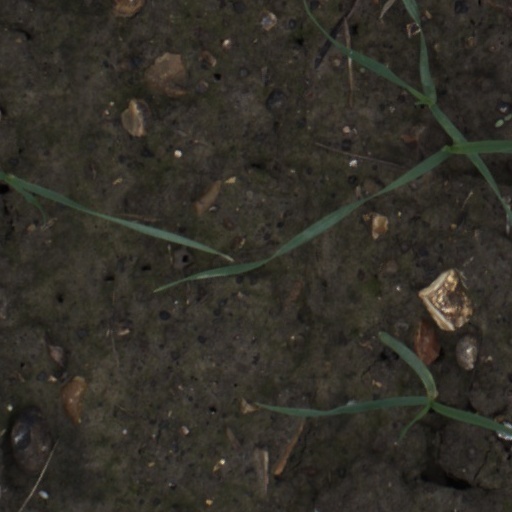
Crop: wheat